Christina Pedersen (referee)

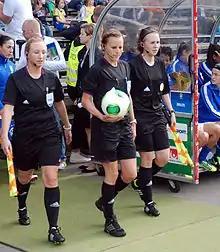
Christina Pedersen (Middle) stepping on the pitch with two other match officials

Christina Westrum Pedersen (born 9 April 1981) is a Norwegian football referee.